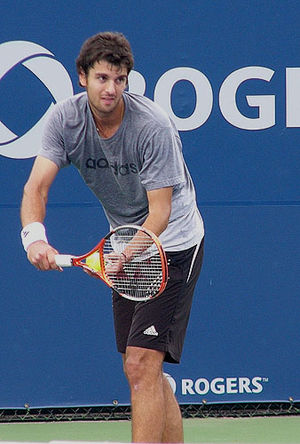
Mario Ančić
Mario Ančić er en kroatisk tennisspiller, der blev professionel i 2001. Han har igennem sin karriere vundet 3 single- og 5 doubletitler, og hans højeste placering på ATP's verdensrangliste er en 7. plads, som han opnåede i juli 2006.